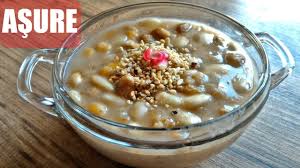
Yemek: asure